John Anderson (missionary)

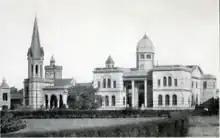
Anderson Hall, Madras, now Chennai

The branch of missionary work to which Anderson devoted himself, was education. At that time the standard of education among the natives of the Madras presidency was very low. Anderson's object, as stated in the prospectus of the first mission school opened by him at Madras, was ‘to convey through the channel of a good education as great an amount of truth as possible to the native mind, and especially of Bible truth,’ the ultimate aim being ‘that each of these institutions shall be a normal seminary in which teachers and preachers may be trained up to convey to their benighted countrymen the benefit of a sound education and the blessings of the gospel of Christ.’ Anderson laid great stress upon education and native preachers in all missionary effort. The first school established by Anderson, which formed the nucleus of the institution now known as the Madras Christian College, speedily acquired a high reputation. The number of pupils rapidly increased, although the school was on several occasions almost broken up on the conversion to Christianity of some of the pupils, and also by the admission of pupils of low caste. Notwithstanding these difficulties and the establishment of a very efficient government school, in which the instruction given was purely secular, the mission school prospered, and in the course of a few years branch mission schools were established in the town of Madras and in some of the principal towns in the neighbouring districts. One of the leading features in Anderson's method of instruction was the practice of making the pupils question each other on the subject of the lesson, a practice which, at that time, was new, at all events, in India. In 1841 the first native converts, two in number, were baptised, and in 1846 these two converts and one other were licensed as preachers, and were ordained in 1851. Anderson never looked forward to numerous conversions as the immediate result of mission work.